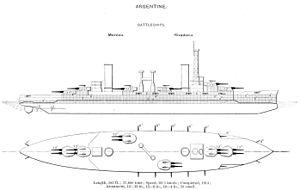
La classe Almirante Latorre était composée de deux cuirassés construits par la société britannique Armstrong Whitworth pour le compte de la Marine chilienne. Seul l'Almirante Latorre fut terminé en tant que cuirassé, l'autre, l'Almirante Cochrane fut transformé en porte-avions. Les deux navires furent vendus à la Royal Navy avant la fin de leur construction et furent renommés HMS Canada et HMS Eagle. Sous leurs noms chiliens, ils honoraient les amiraux Juan José Latorre et Thomas Cochrane.
La classe Rivadavia était composée de deux cuirassés construits par la société américaine Fore River Shipbuilding pour le compte de la Marine argentine. Ils furent nommés ARA Rivadavia et ARA Moreno en l'honneur deux figures majeures de l'histoire argentine, Bernardino Rivadavia et Mariano Moreno. Les deux navires étaient la réponse de l'Argentine à la classe Minas Geraes brésilienne.
La classe Minas Geraes ou Minas Gerais dans certaines sources était composée de deux cuirassés construits par la société britannique Armstrong Whitworth pour le compte de la Marine brésilienne. Les deux navires furent nommés Minas Geraes d'après l'état brésilien et São Paulo en honneur de l'état et de la ville. Ils devaient permettre au Brésil d'accéder au rang de puissance internationale.